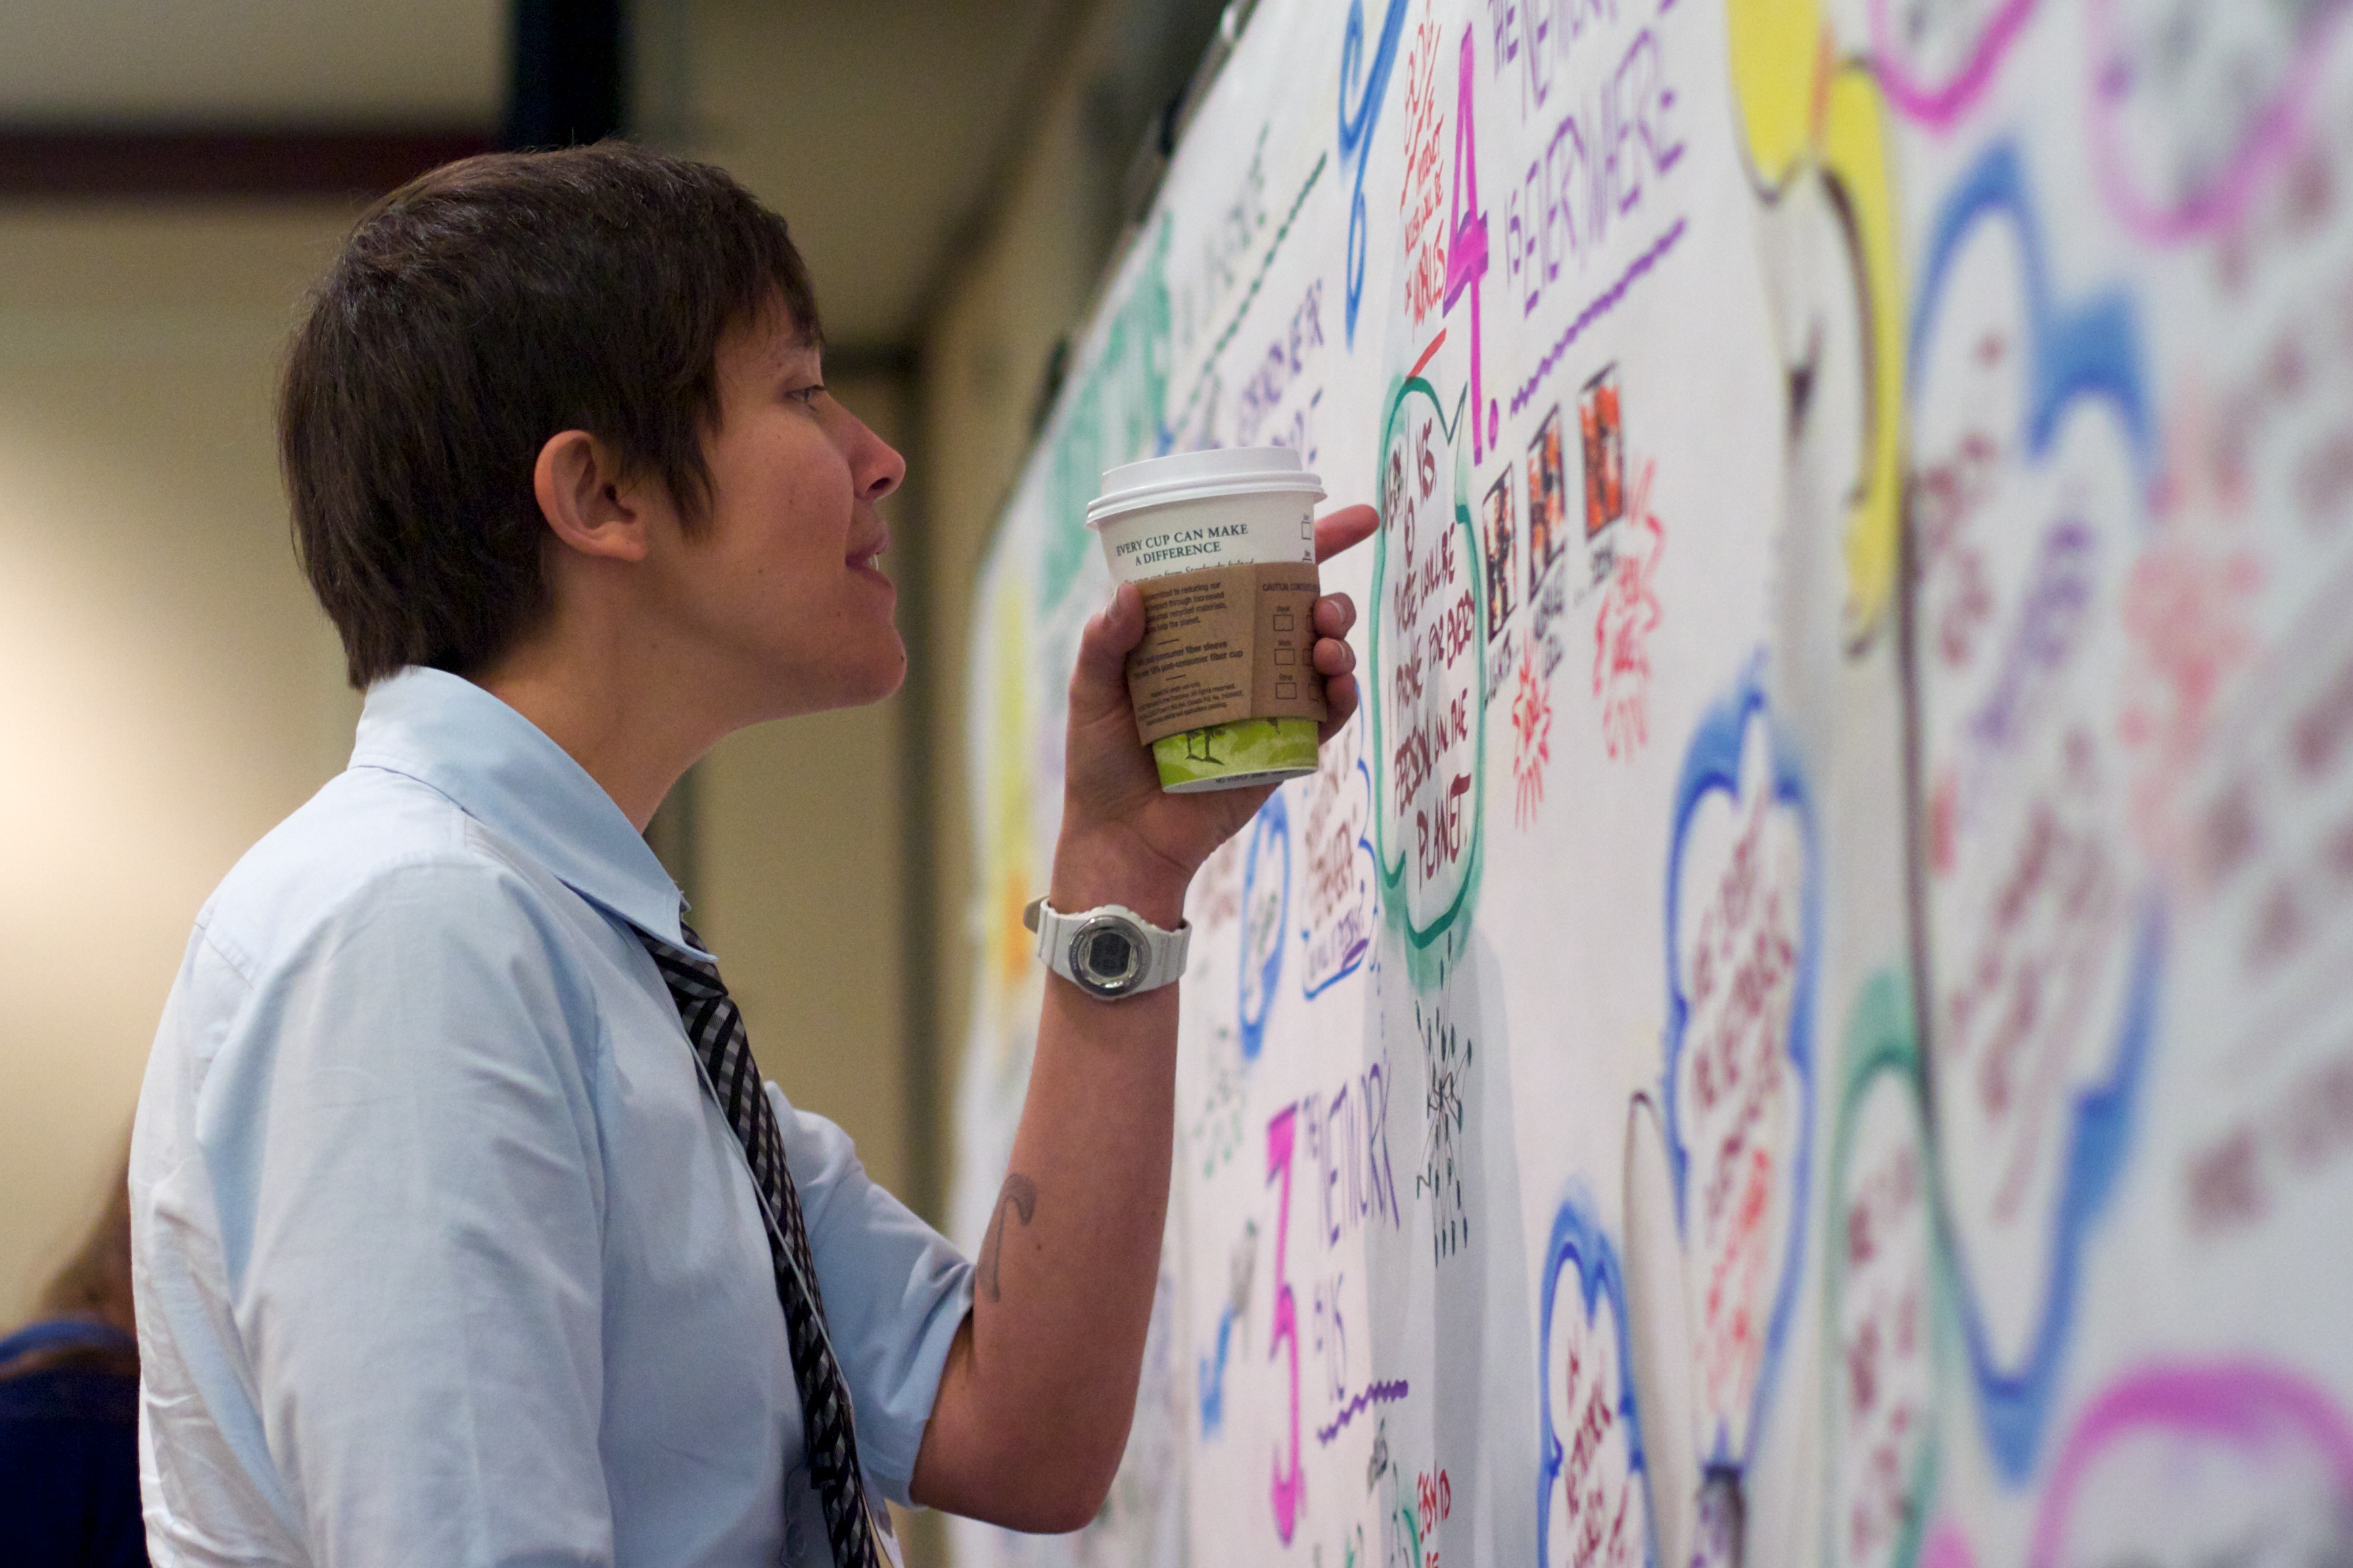
education, art, mcn2010